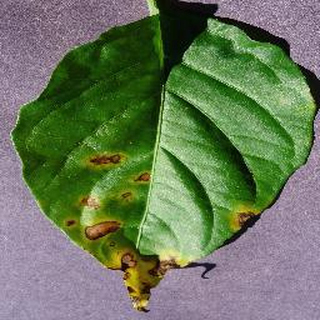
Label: bell_pepper_bacterial_spot